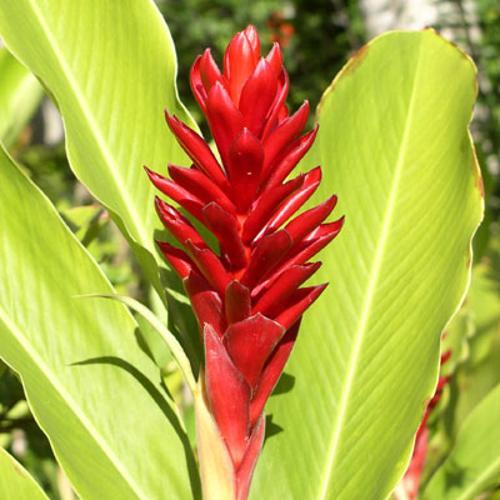
Label: red ginger